George W. Malone

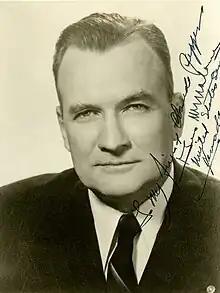
Official portrait,

George Wilson Malone (August 7, 1890 – May 19, 1961) was an American civil engineer and Republican politician. He served as a U.S. Senator from Nevada from 1947 to 1959.